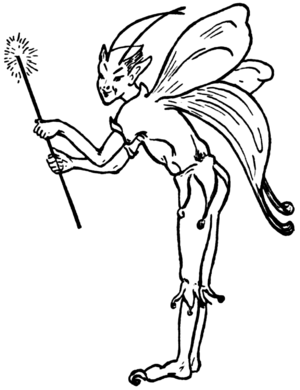
Elverfolk / Britisk folklore
En fremstilling af den alfelignende Puck i engelsk folklore.
"Elverfolk eller alfer er en gruppe af overnaturlige væsner i nordeuropæisk folketro. I den danske og svenske folklore omfatter de bl.a. feer, ellepiger, elledrenge og nøkker. I Tyskland bruges betegnelsen Alb, i England elf, i Sverige älv, i Norge alv, af norrønt alfr, af uklar oprindelse, måske af en rod med betydningen ""hvid"", jfr latin albus.